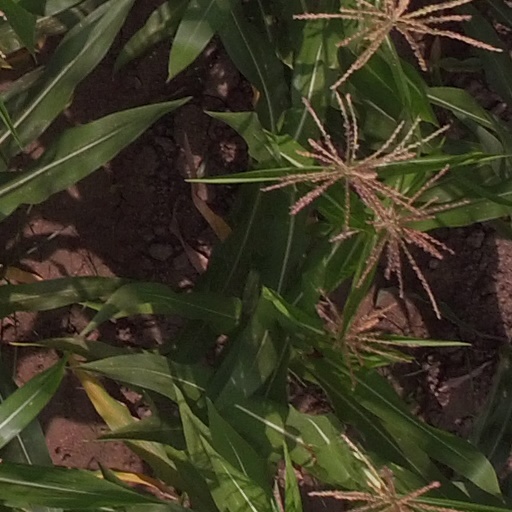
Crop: maize; corn